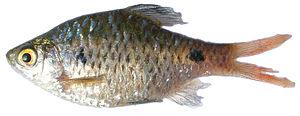
Pethia est un genre de poissons de la famille des Cyprinidae. Il regroupe certaines des espèces couramment appelées « barbus ». Jusqu'à l’érection du genre en 2012 par Pethiyagoda & al., les espèces qui le constituent étaient rattachées au genre Puntius. Le mot « pethia » désigne ces poissons en cingalais, langue parlée notamment au Sri Lanka d'où sont originaires certains d'entre eux comme le barbus nigro.